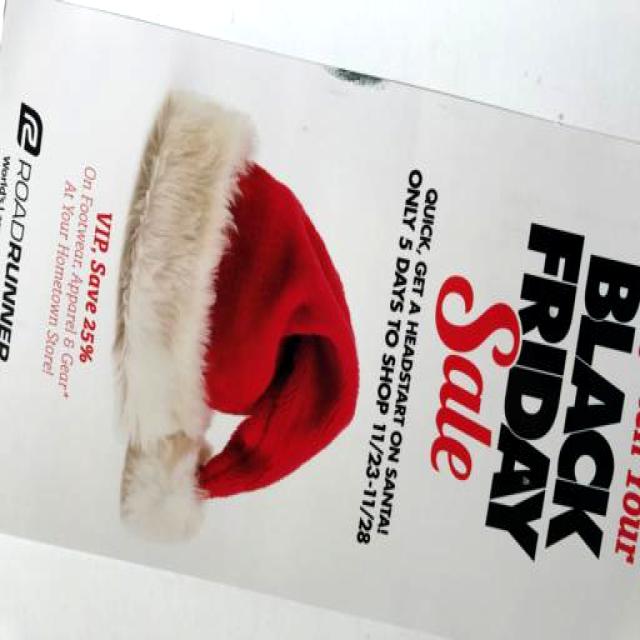
Label: Paper